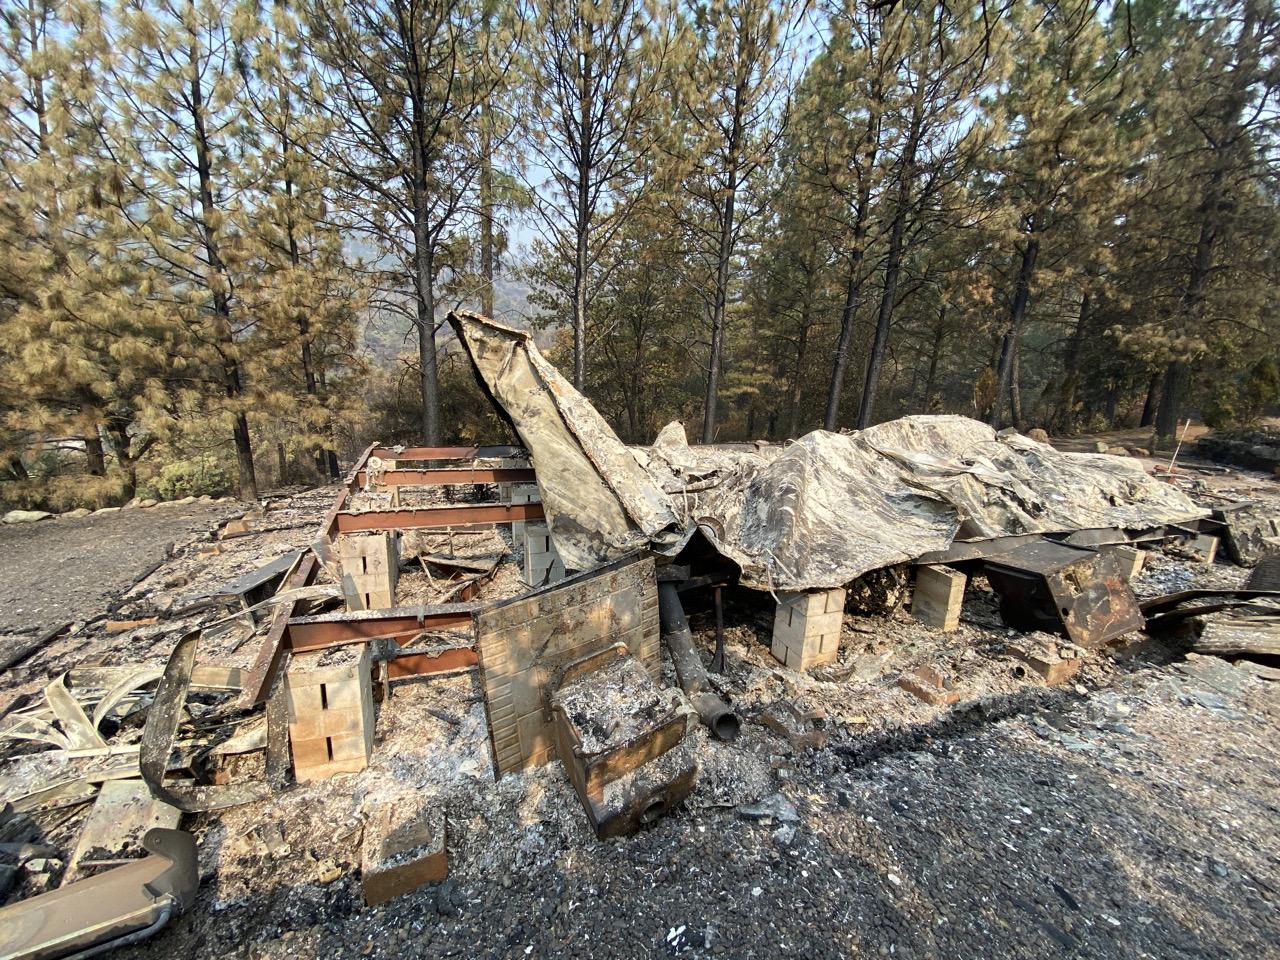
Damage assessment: destroyed